Tongyeong Undersea Tunnel

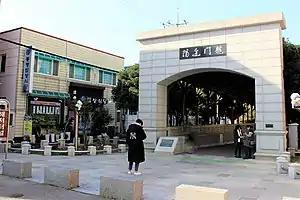
Tongyeong Undersea Tunnel

The Tongyeong Undersea Tunnel is an undersea tunnel in South Korea that links the city of Tongyeong in Goseong County to the island . The tunnel is 5 m wide by 3.5 m high and 483 m long, and is 13.5 m below the sea surface at high tide. Completed in 1932 when Korea was under Japanese rule, it was the first undersea tunnel in Asia. Before the tunnel was built Mireukdo was a tidal island, accessible on foot at low tide. Originally built for motor vehicles, the tunnel is now only used by pedestrians.